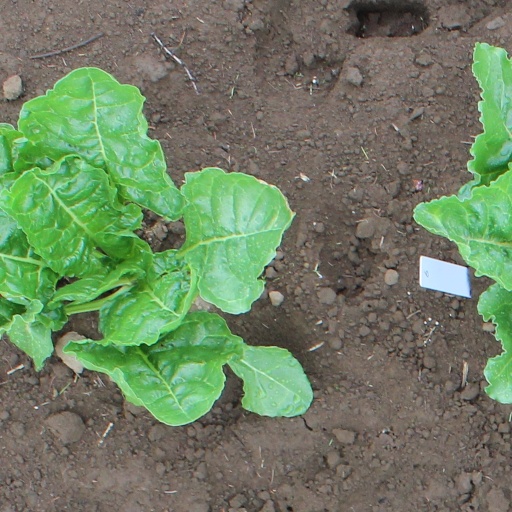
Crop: sugar beet